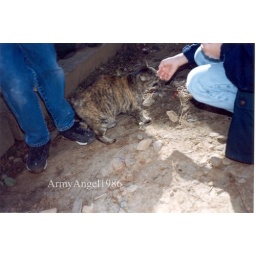
The barn cat at a place called Earth Shine in NC.